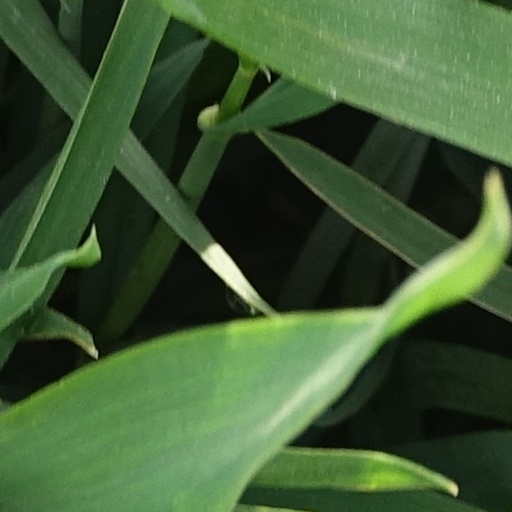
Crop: wheat